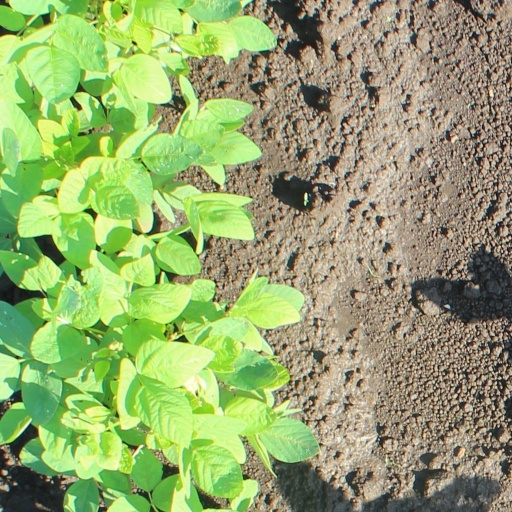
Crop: soybean